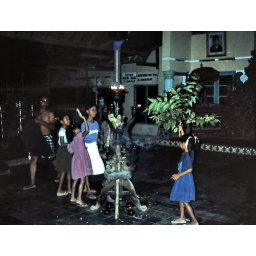
Children extinguishing the candle flames after a Ketchak monkey dance in a Balinese village. Near Sanur, Bali, Indonesia in 1983